Wates railway station

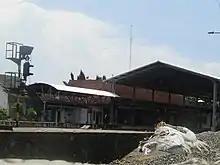
Wates station yard after the canopy was installed, 2019

Initially, Wates Station had four railway tracks with line 1 being a straight track. Since double-track line between Yogyakarta and Kutoarjo began operation in 2006–2007, track 1 is used as a straight track towards Yogyakarta, track 2 is used as a straight track towards Kutoarjo, tracks 3 and 4 is used for train stops, and track 5 as a new track which is often used only for parking or loading and unloading of ballast stone transport. The station layout thus was also changed.